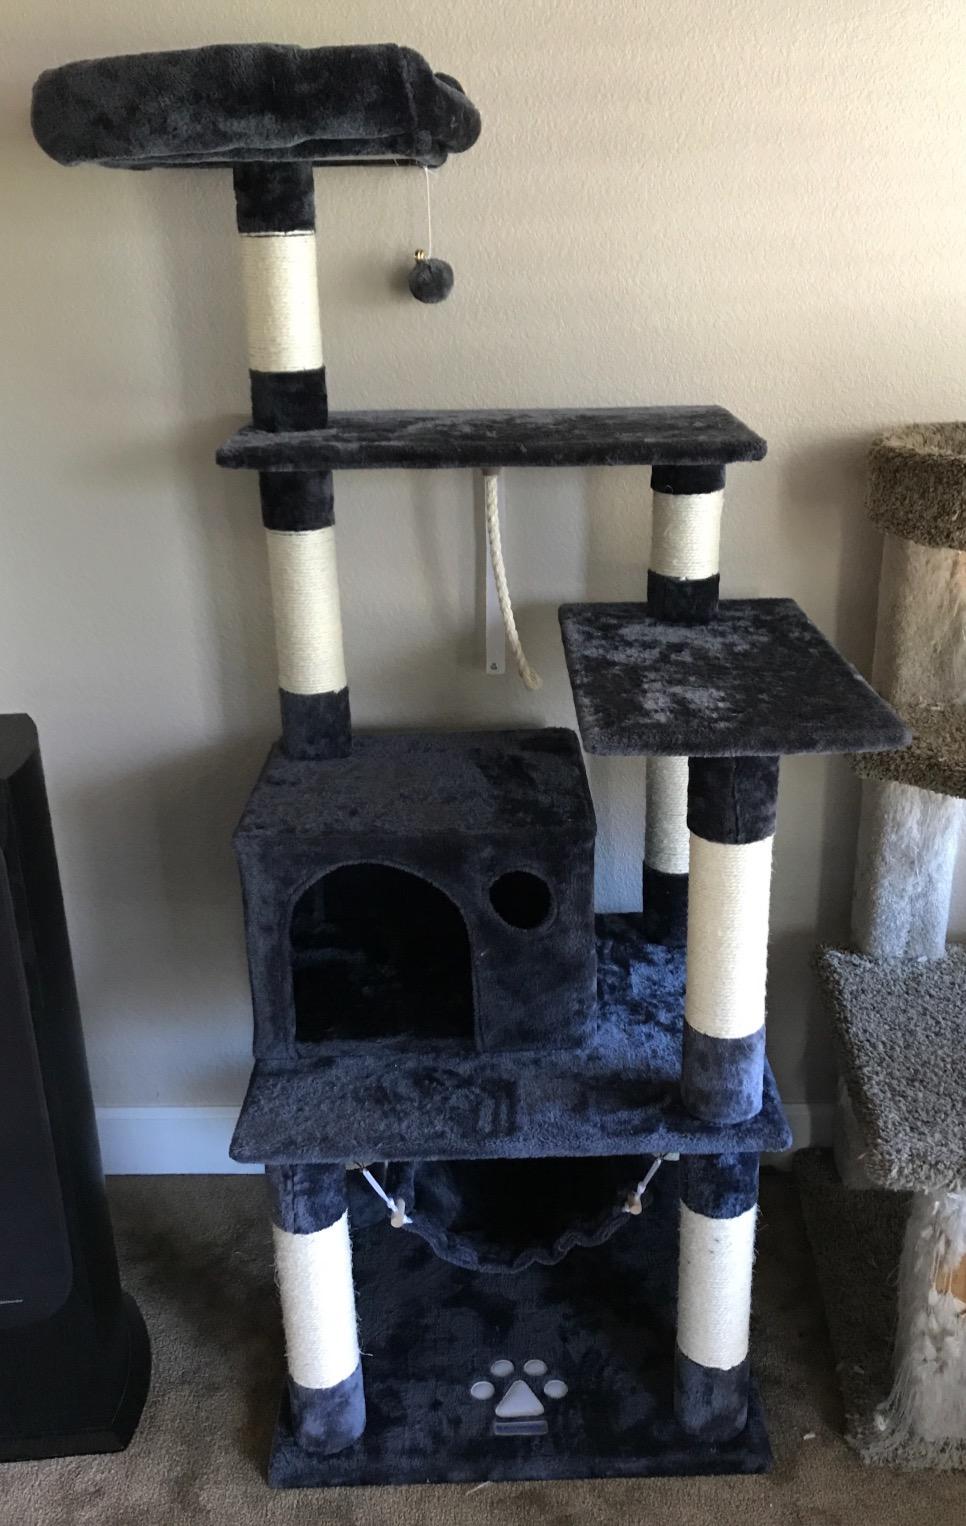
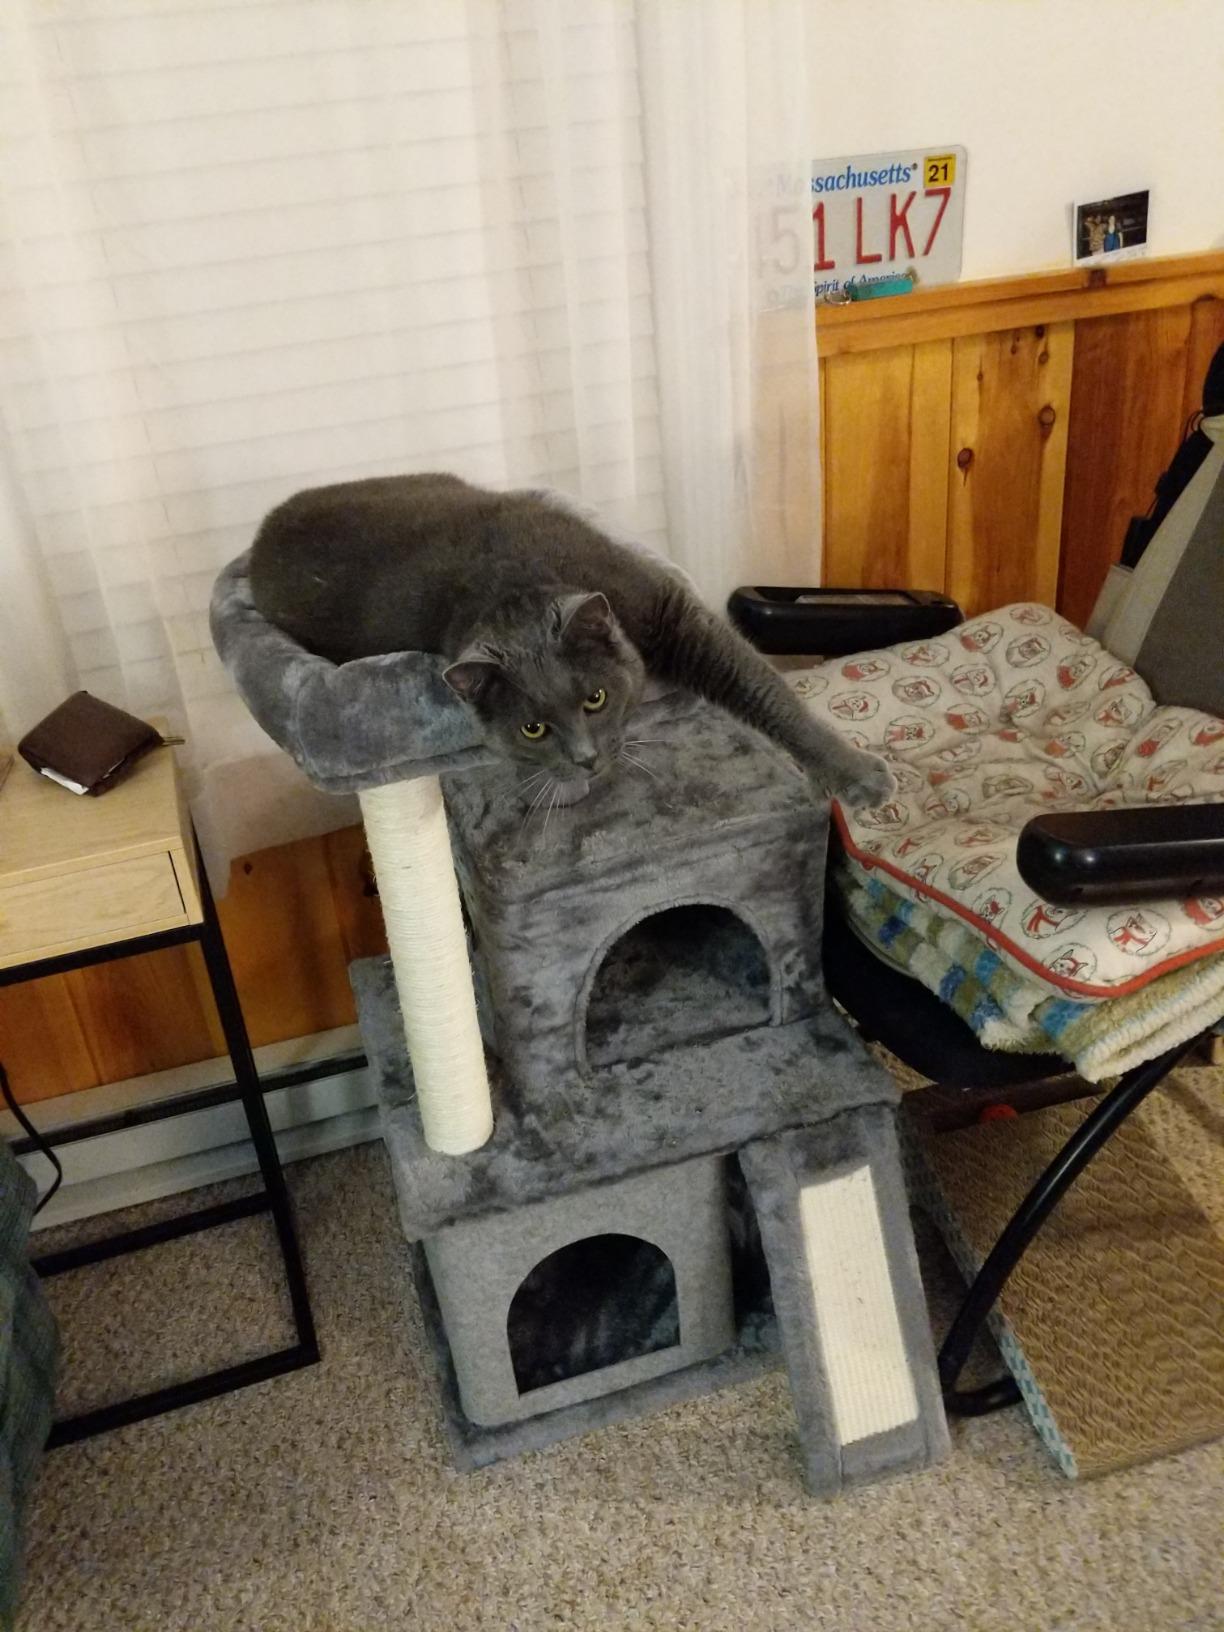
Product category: items_cat tree
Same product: no